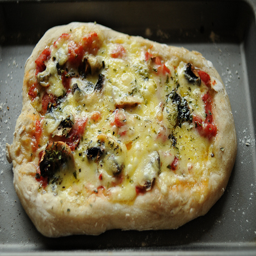
A type of bread with cheese, sauce, and seasonings on it.
The pizza has cheese and vegetables on it.
A rectangular piece of pizza with flour sprinkled around it.
A misshapen pieces of pizza with cheese and vegetables.
A food item has tomatoes and dough and herbs.